Eduardo Sívori Museum

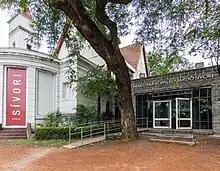
New annex (right) behind the original building, portrayed in 2018

A 1995 initiative by Mayor Jorge Domínguez resulted in a permanent home for the museum, the former "Hostal del Ciervo Café" (name taken from a neighbor sculpture named "family of deers" by French artist Georges Gardet) facing the Parque Tres de Febrero rose garden. The Norman-styled building, built in 1912, was refurbished with a modern annex housing two wings, and inaugurated on August 4, 1996. The 4,000 m (43,000 ft²) museum, directed since its reinaugural by María Isabel de Larrañaga (the daughter of an Argentine painter, Enrique de Larrañaga (1900–1956)), maintains over 4,000 works; among the Argentine artists represented are Líbero Badii, Cesáreo Bernaldo de Quirós, Antonio Berni, Pío Collivadino, Lucio Correa Morales, Pedro Figari (Uruguay), Antonio Pujía, Guillermo Roux, Lino Enea Spilimbergo, Rogelio Yrurtia, and its namesake, Eduardo Sívori. The permanent exhibit halls are complemented by one for temporary displays, an art library, restoration workshop, and the Ivelyse Gordon de Grimaldi Sculpture Garden.